Flag of the Three Guarantees

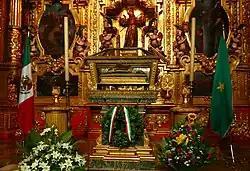
The Trigarante flag in Mexico City Metropolitan Cathedral

This army, being the result of the union of all the Mexican armed forces, needed a flag that would express this heroic fact of national independence in 1821. The case had been foreseen, and thus, on the day appointed for the promulgation of the plan, José Magdaleno Ocampo, a tailor in charge of making it, gave Iturbide's tricolor flag, whose essential elements remain in the current one as the Mexican Empire Regency.